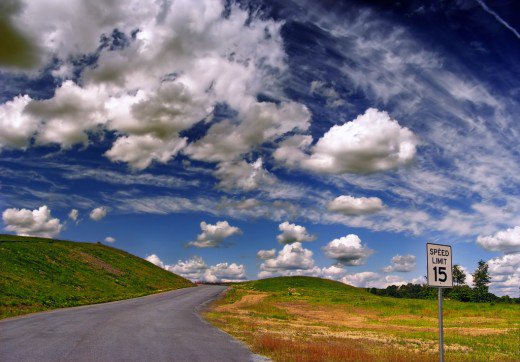
Weather: cloudy or overcast